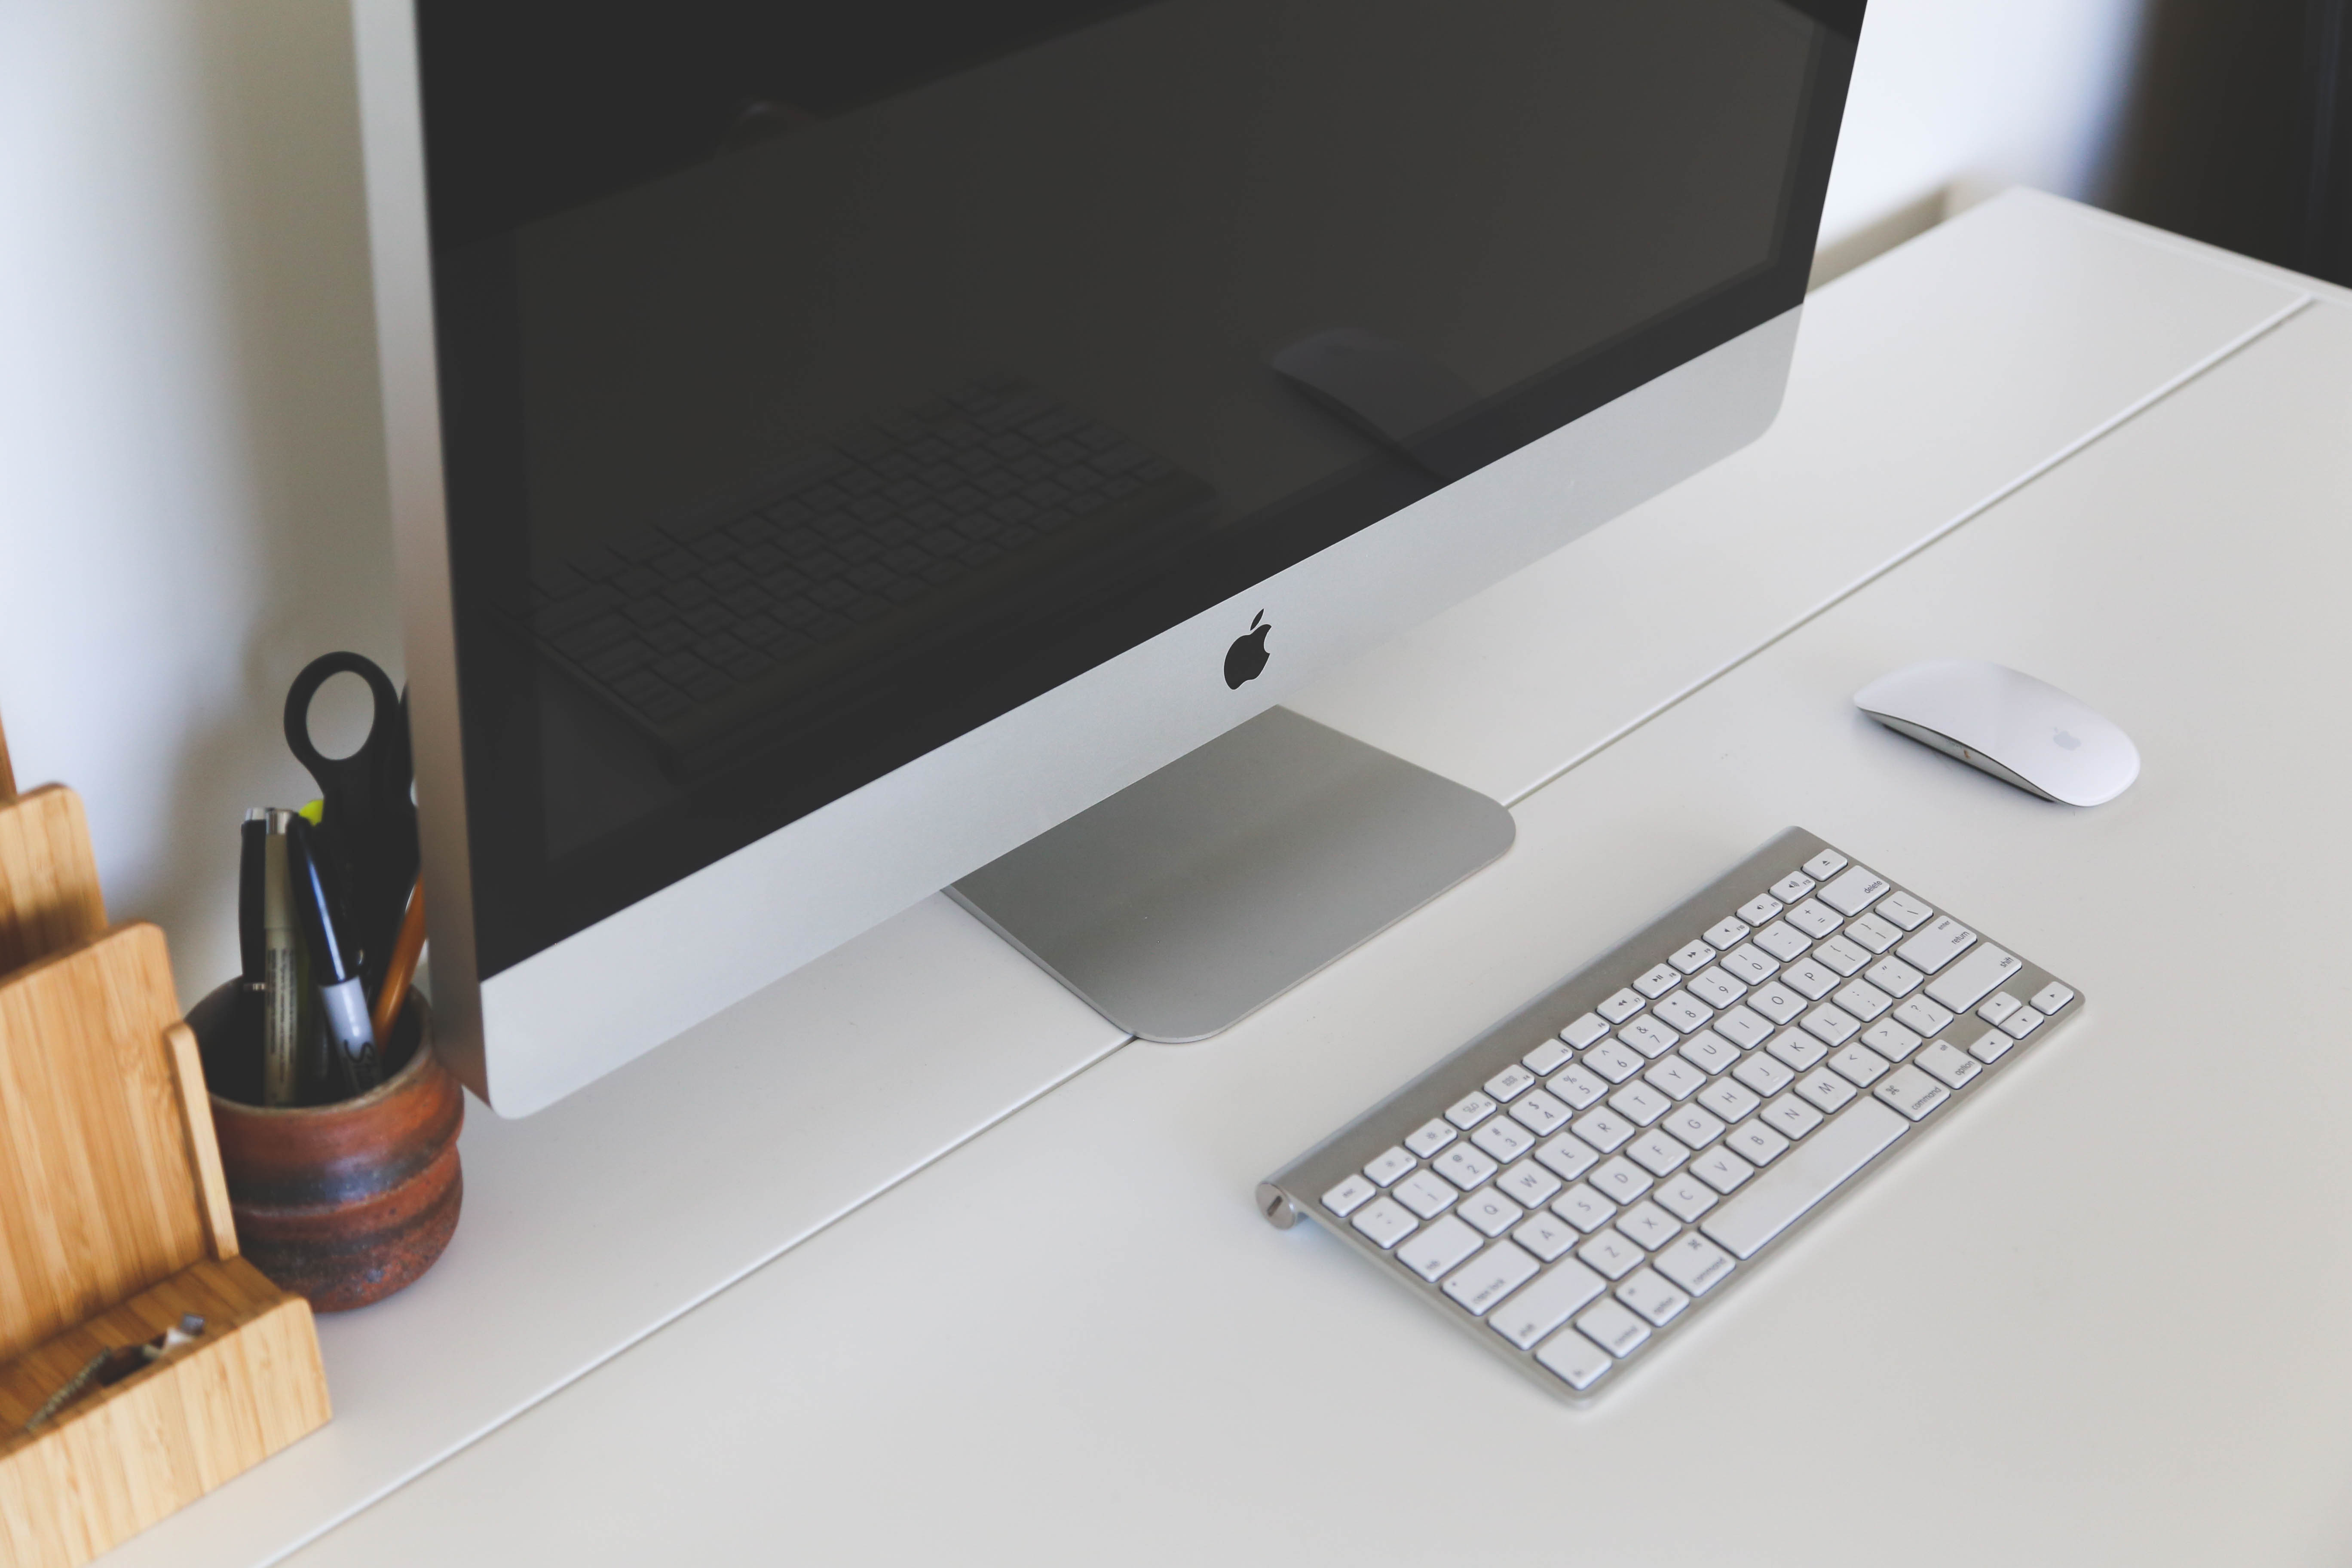
desk, computer, apple, keyboard, mouse, workspace, desktop, office, shelf, furniture, home office, imac